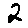
Label: 2